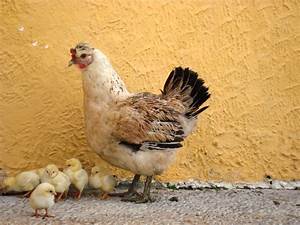
Label: gallina